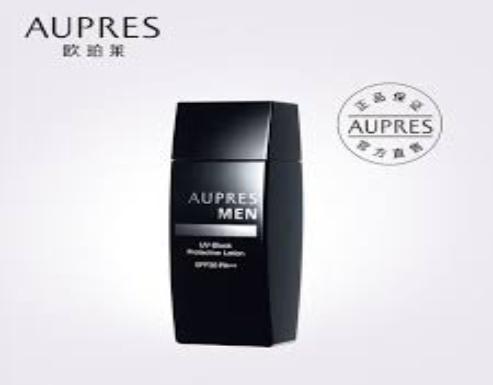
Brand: AUPRES
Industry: Necessities